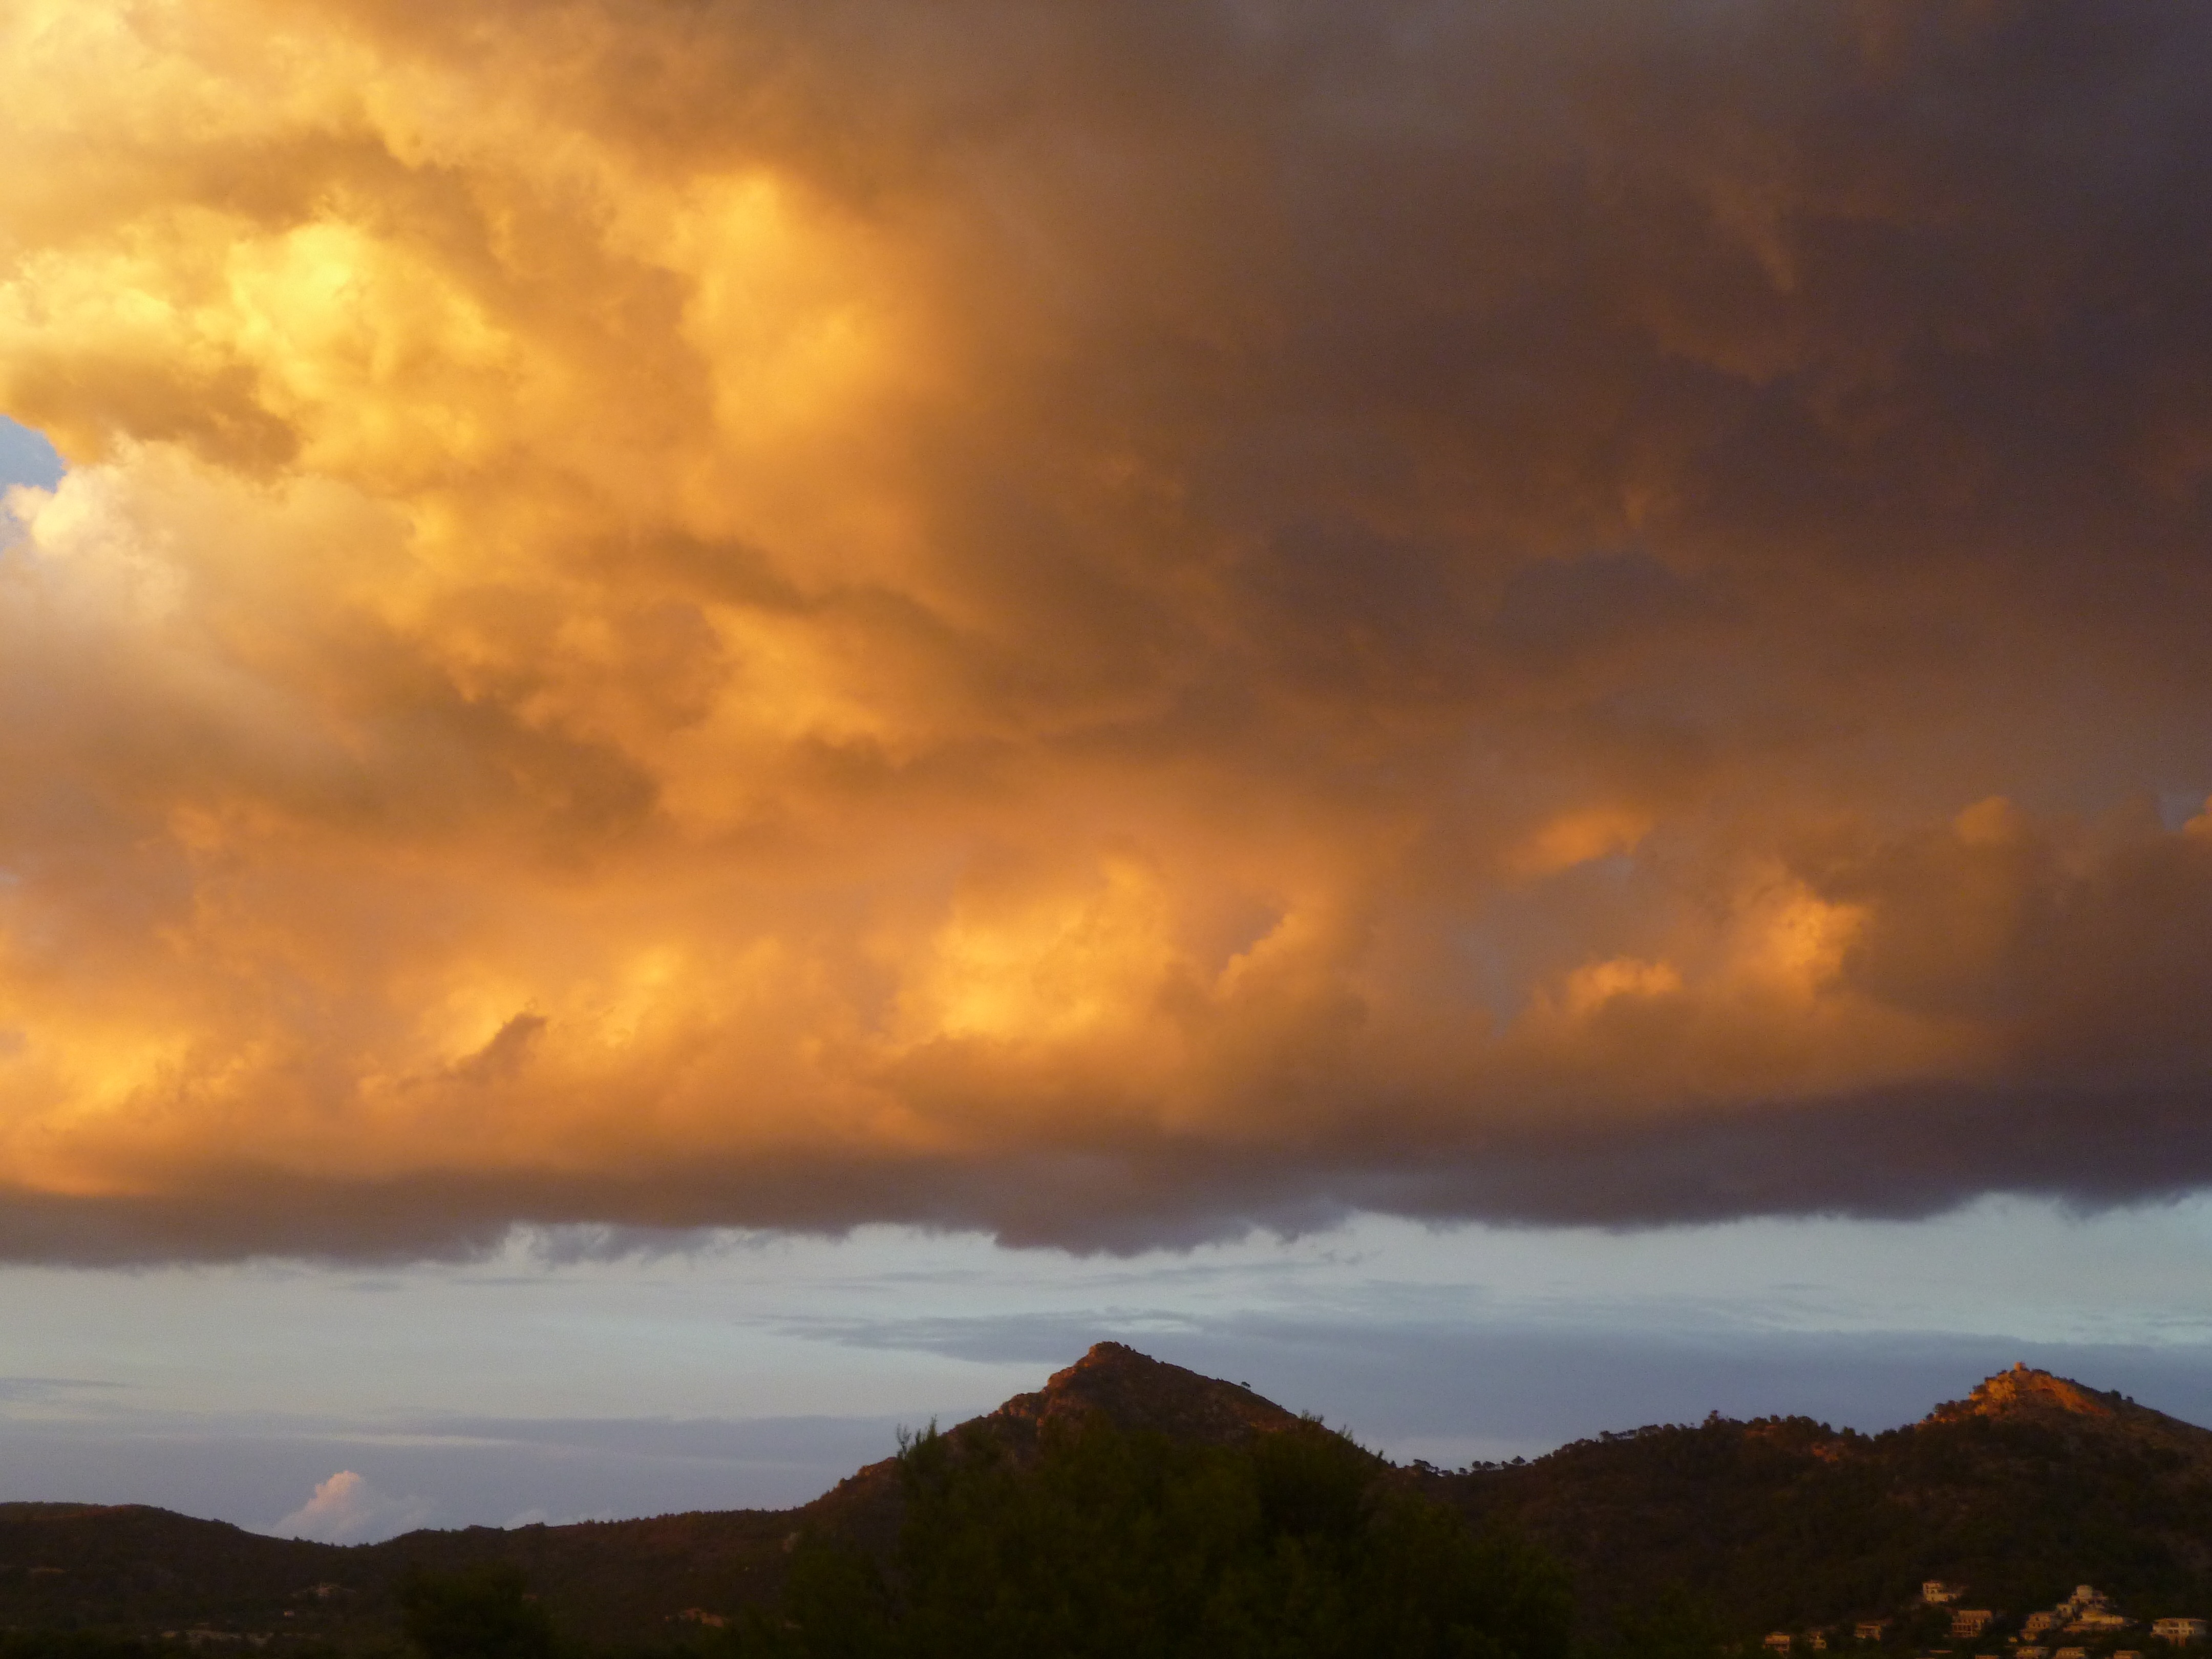
landscape, horizon, mountain, cloud, sky, sunrise, sunset, sunlight, morning, hill, dawn, atmosphere, dusk, evening, weather, cumulus, plain, farbenpracht, clouds, gold, mood, loch, afterglow, evening sky, meteorological phenomenon, atmospheric phenomenon, red sky at morning